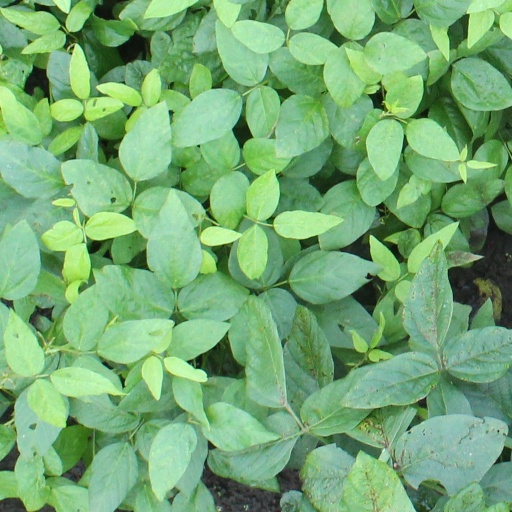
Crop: soybean